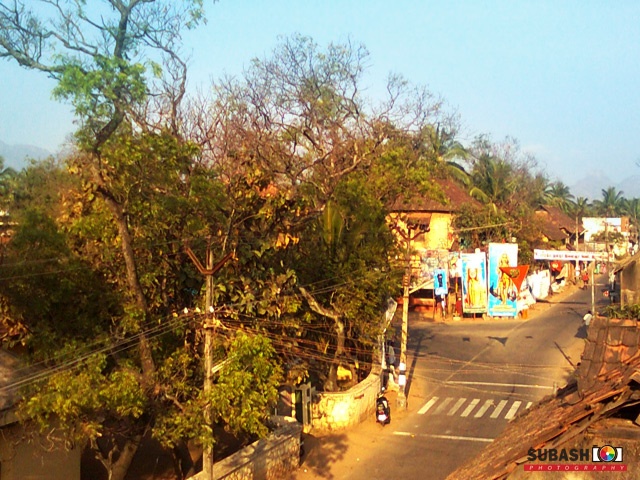
This Photo was taken at Eraniel and this is Eraniel Junction